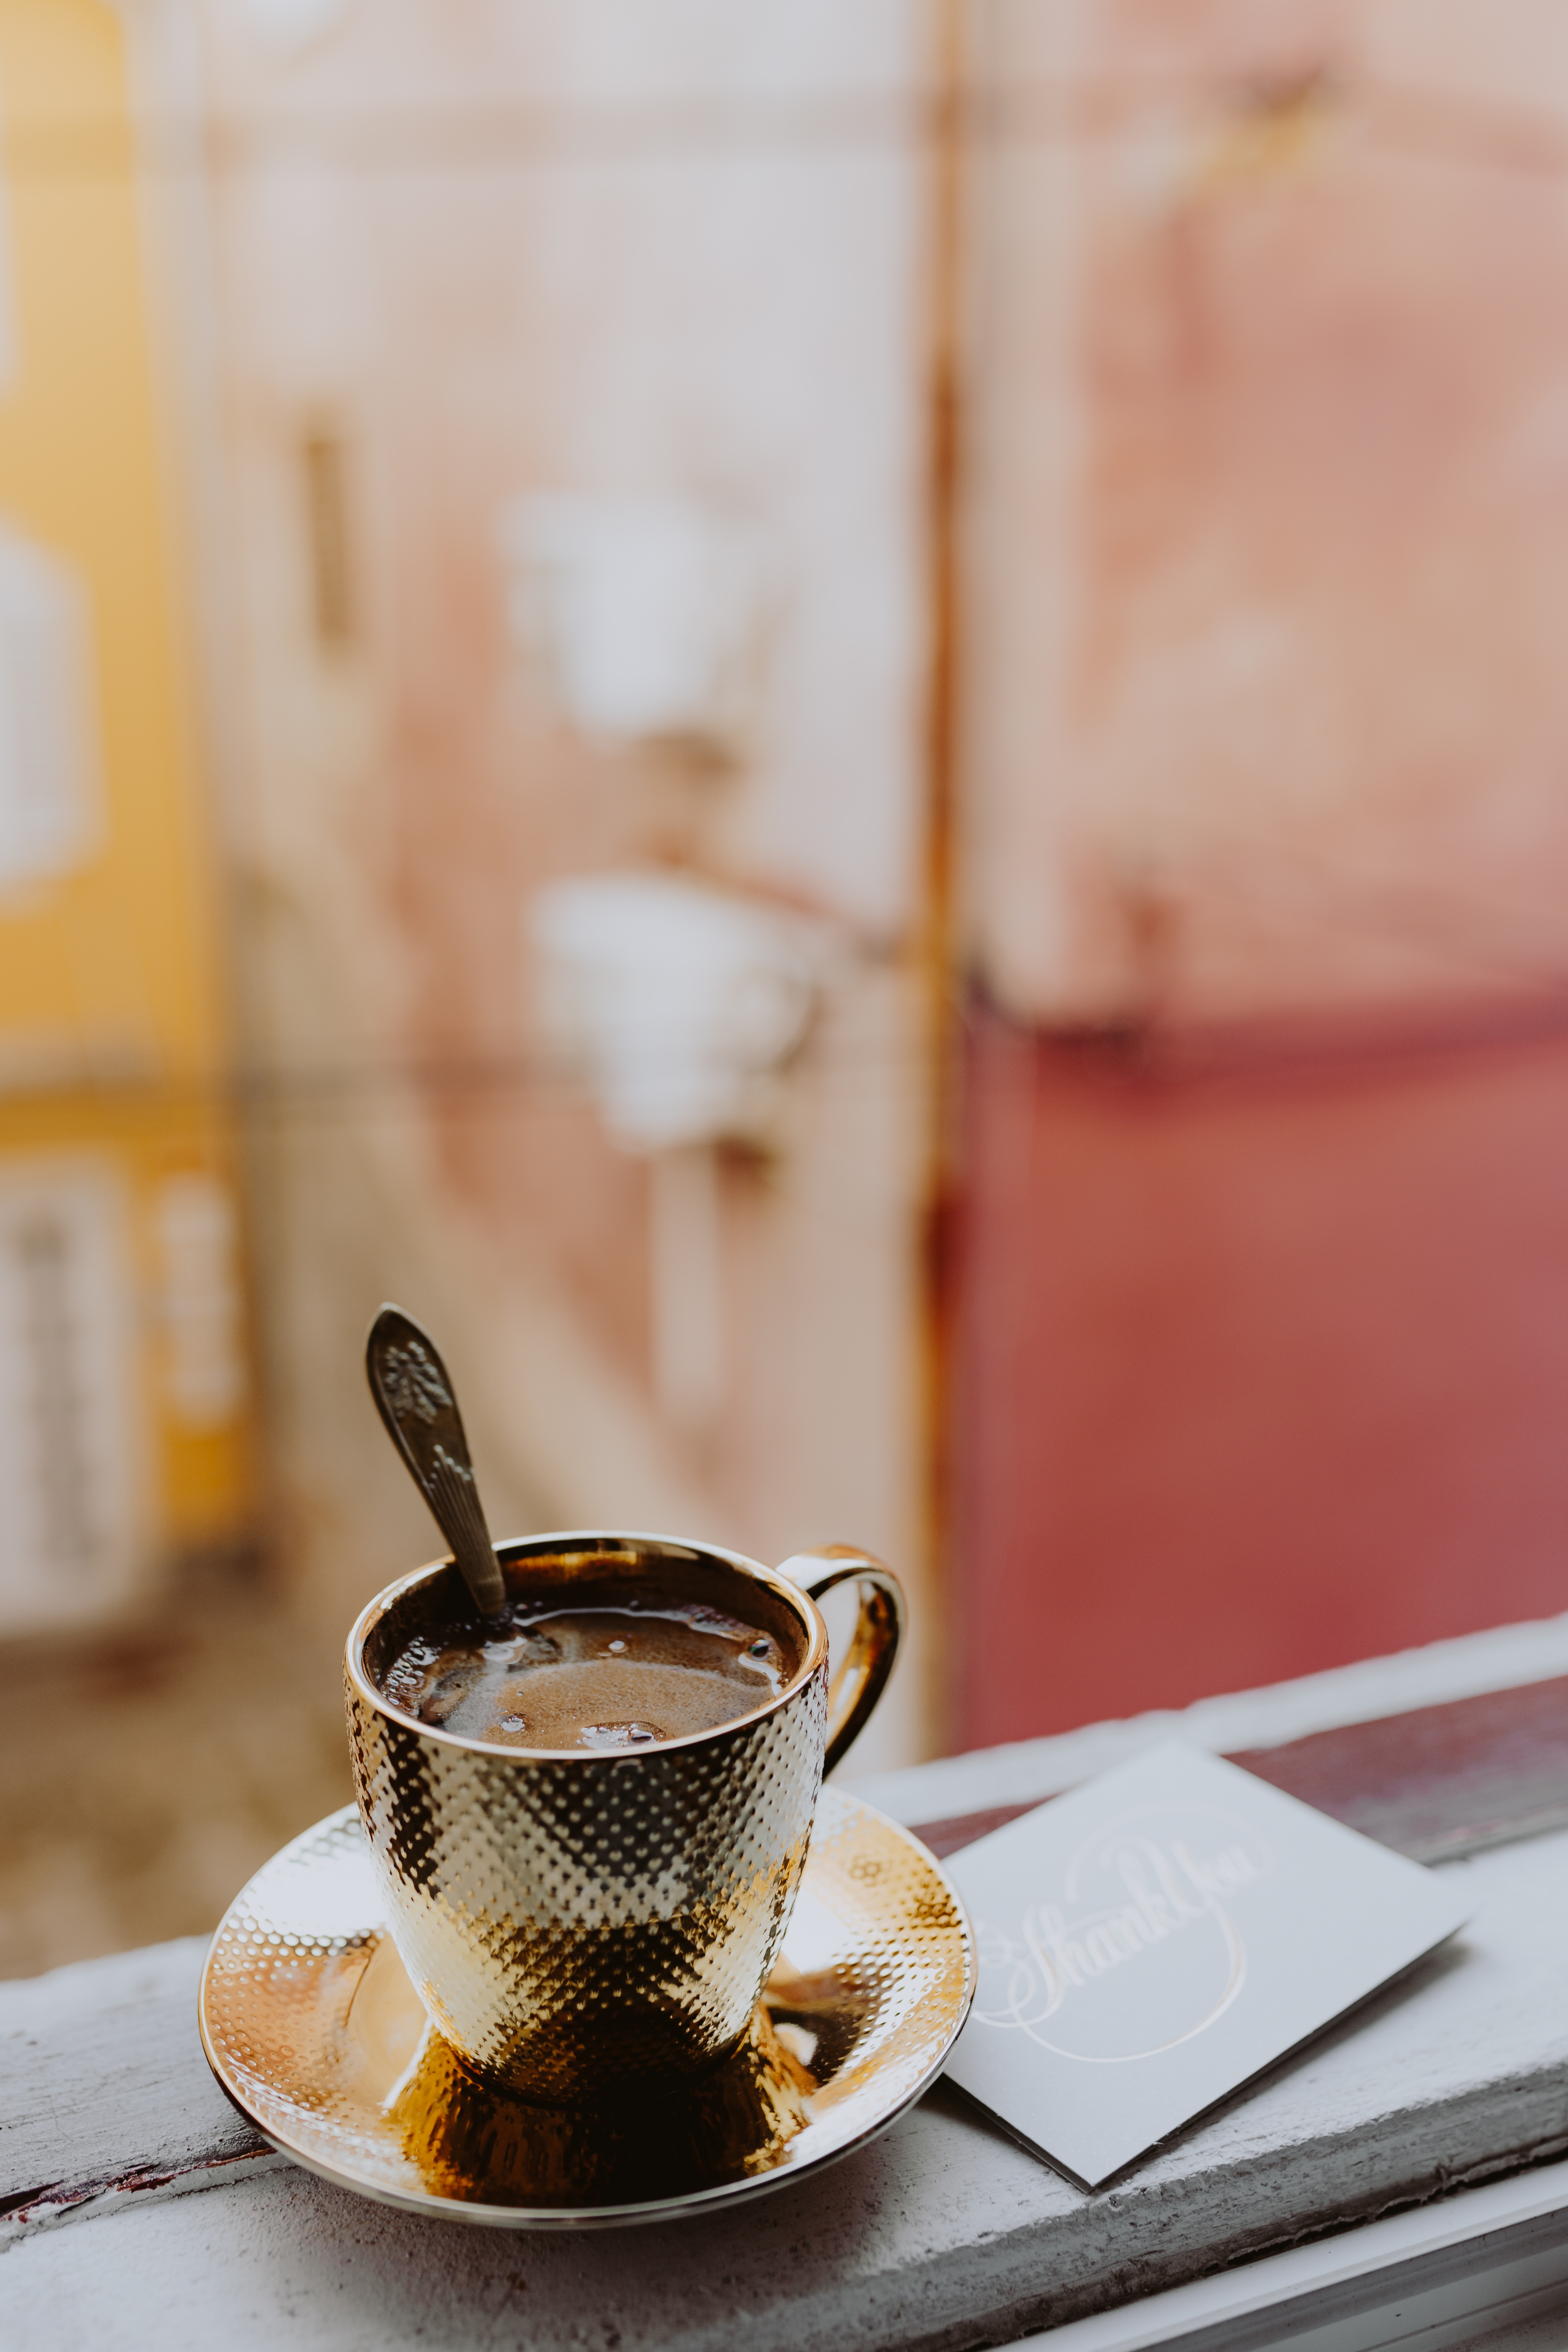
cup, coffee cup, food, table, coffee, caffeine, drink, caff americano, serveware, espresso, turkish coffee, coffeehouse, tableware, cuisine, tea, saucer, still life photography, still life, earl grey tea